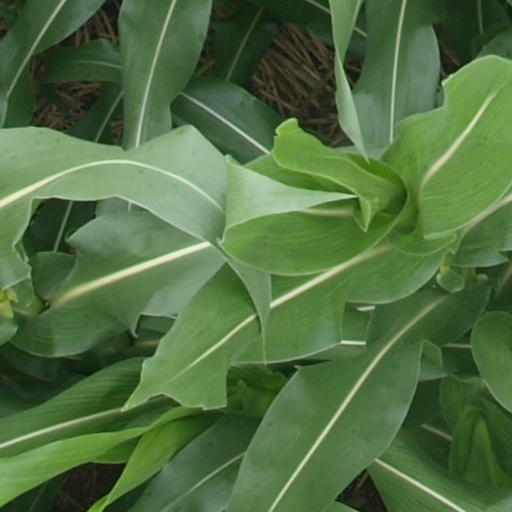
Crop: maize; corn